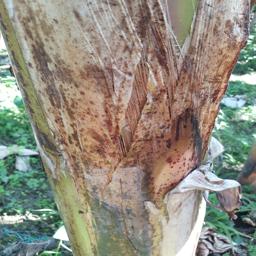
Label: PSEUDOSTEM WEEVIL